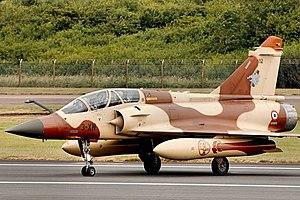
Régis Rocca, né le 15 mars 1979 à Nice, est un graphiste et designer français. Il collabore avec l'Armée de l'Air comme designer depuis 2009 et a signé une trentaine de livrées aéronautiques militaires. Chaque année, ses designs sont vus par plusieurs centaines de milliers de spectateurs lors de la saison estivale des meetings.